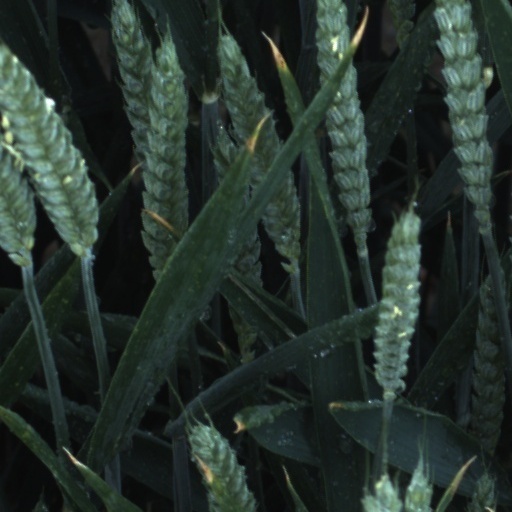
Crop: wheat